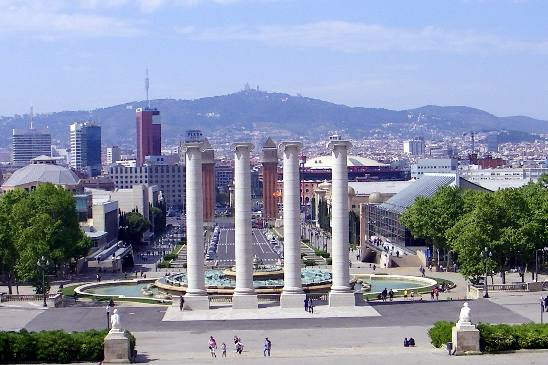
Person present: No